The Reconquest

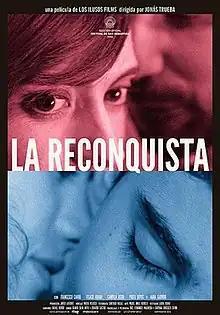
Theatrical release poster

The Reconquest is a 2016 Spanish romantic drama film directed by Jonás Trueba which stars Francesco Carril, Itsaso Arana, Candela Recio, Pablo Hoyos and Aura Garrido.